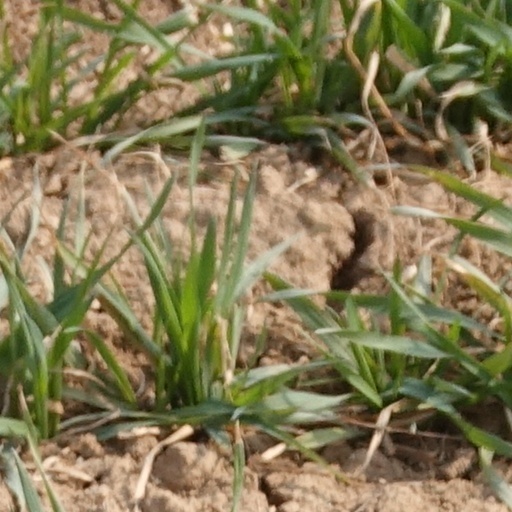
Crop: wheat